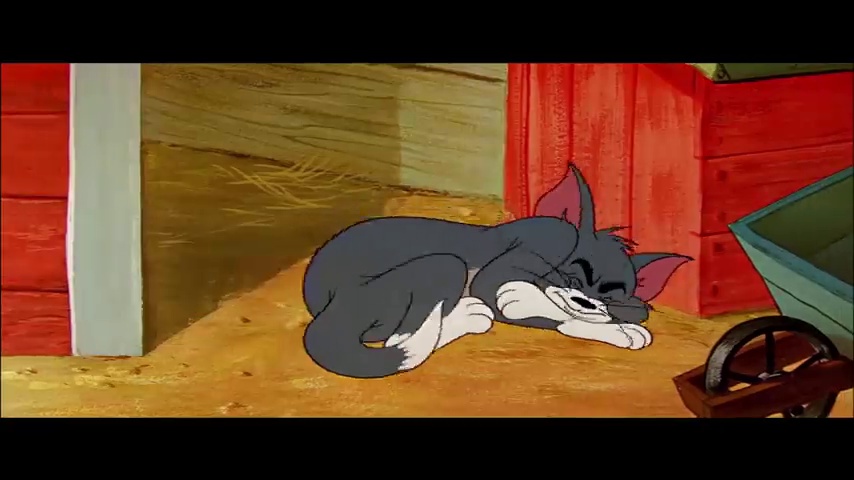
Portrait style: Cartoon Portrait